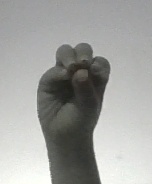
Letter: ha